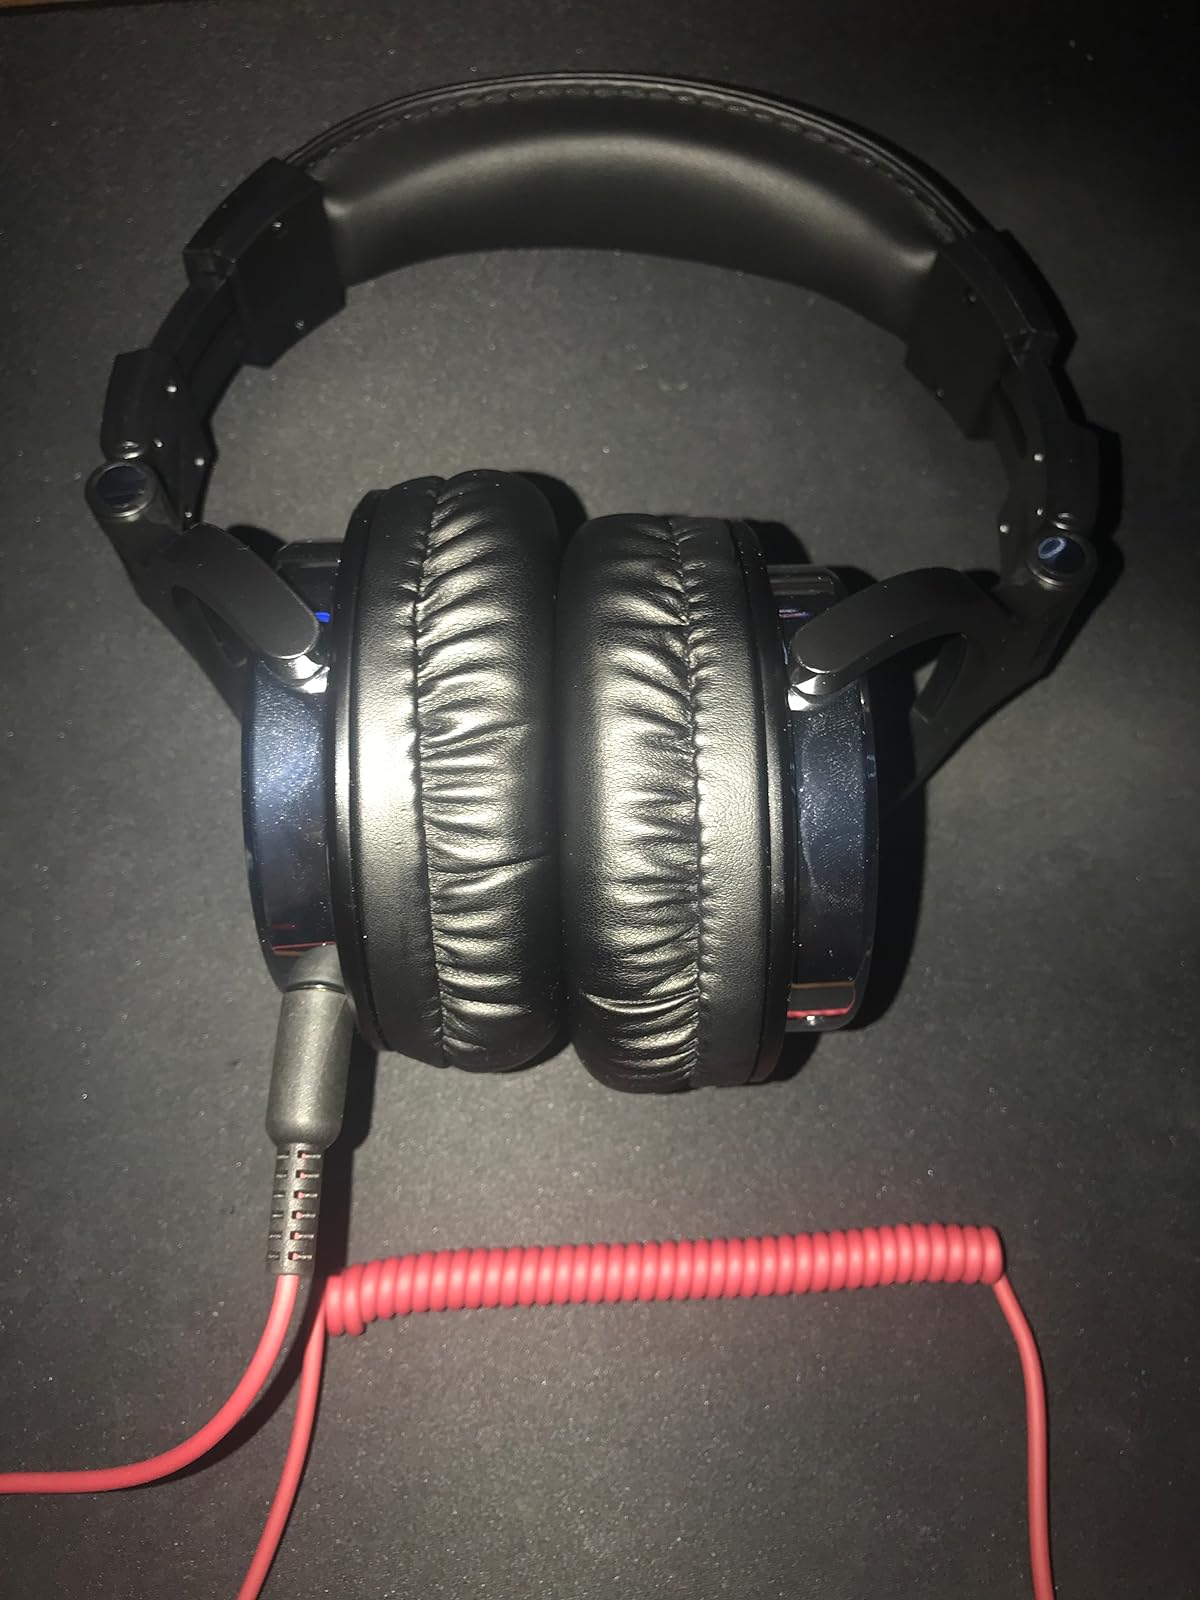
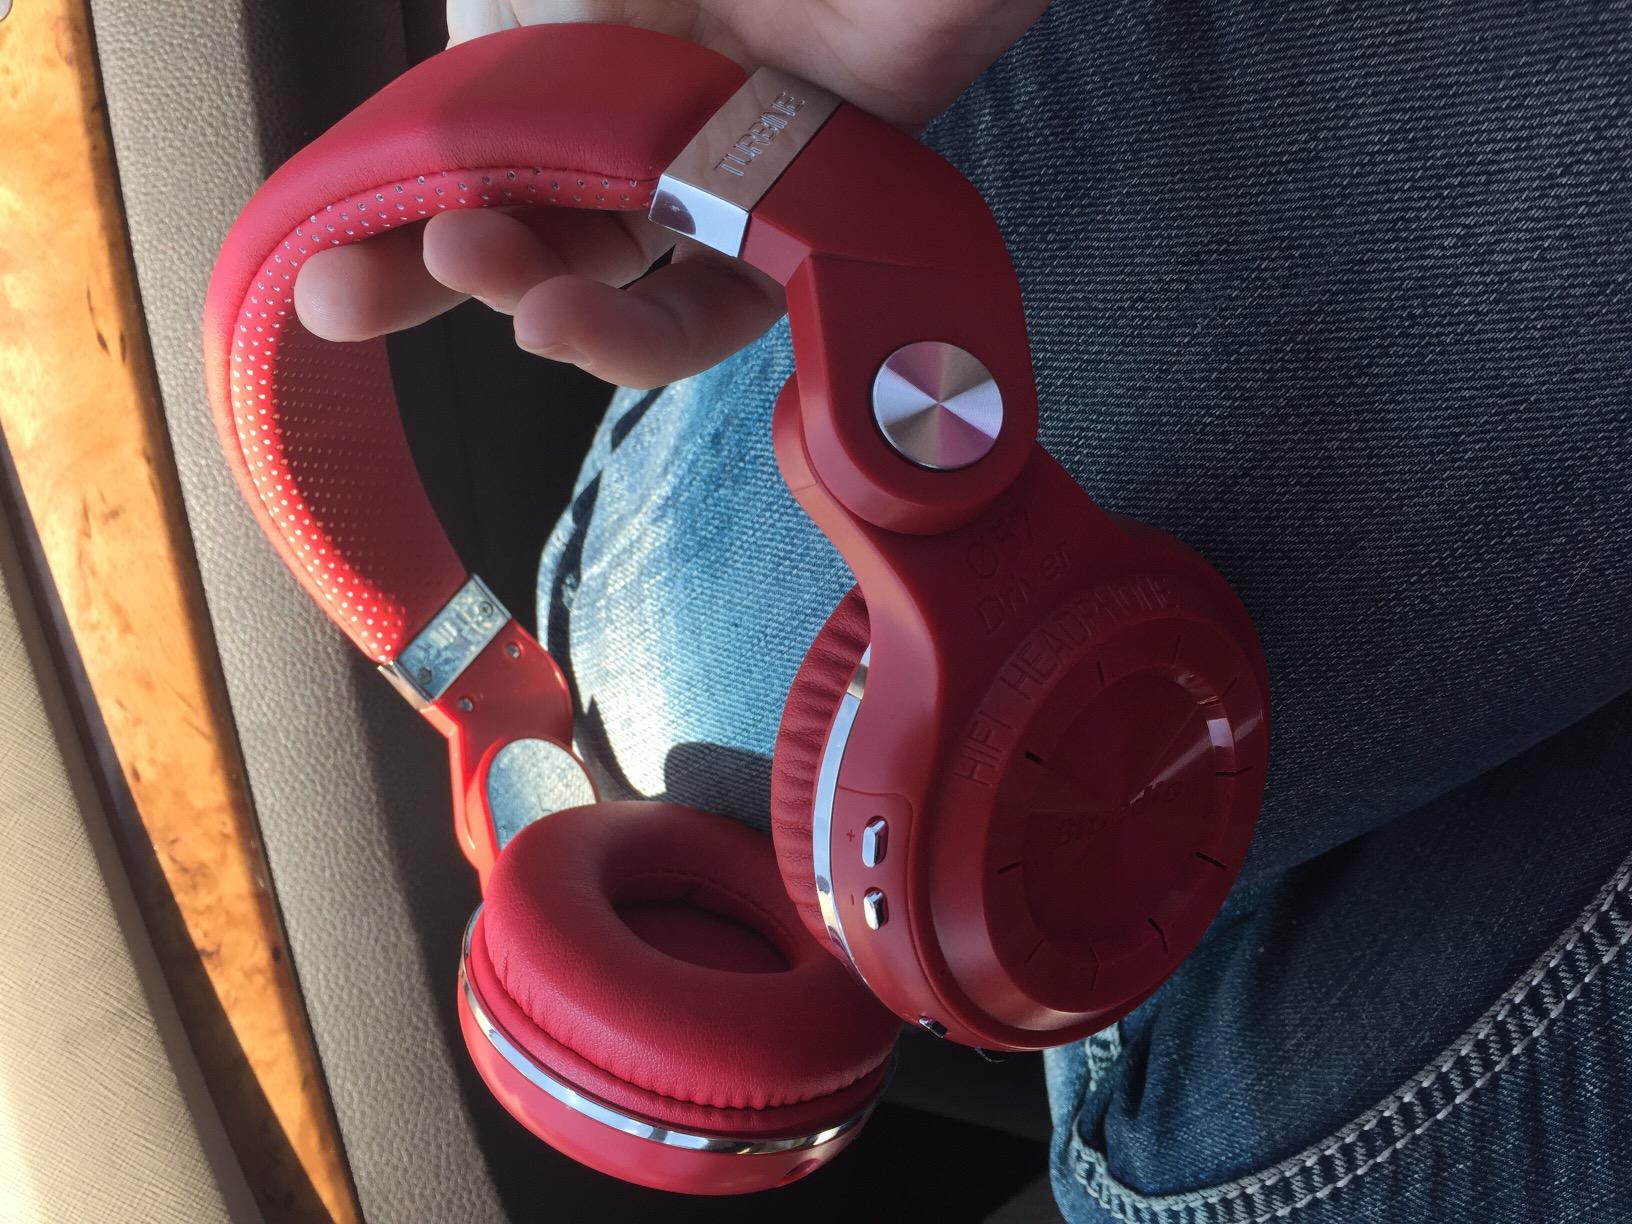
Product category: headphones
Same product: no